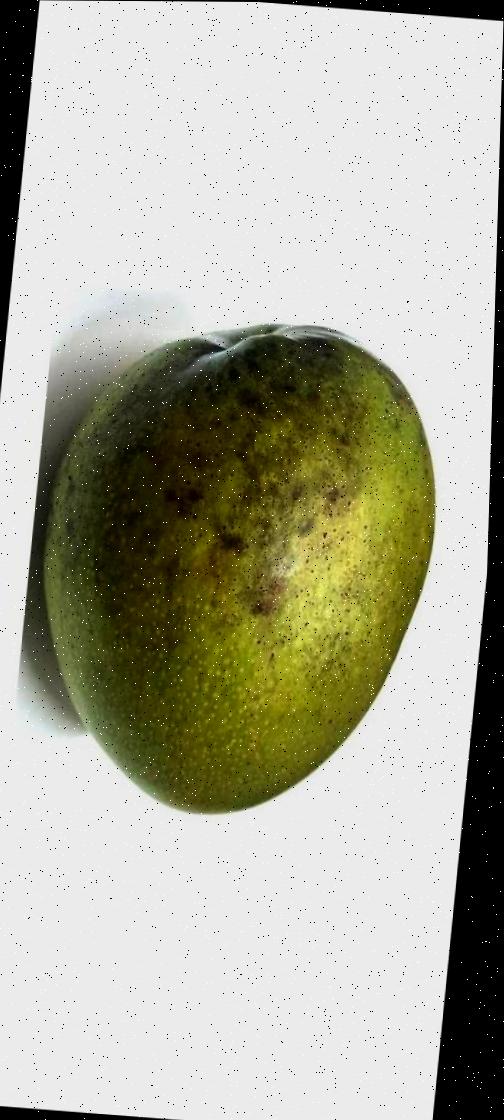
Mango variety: Bari-4